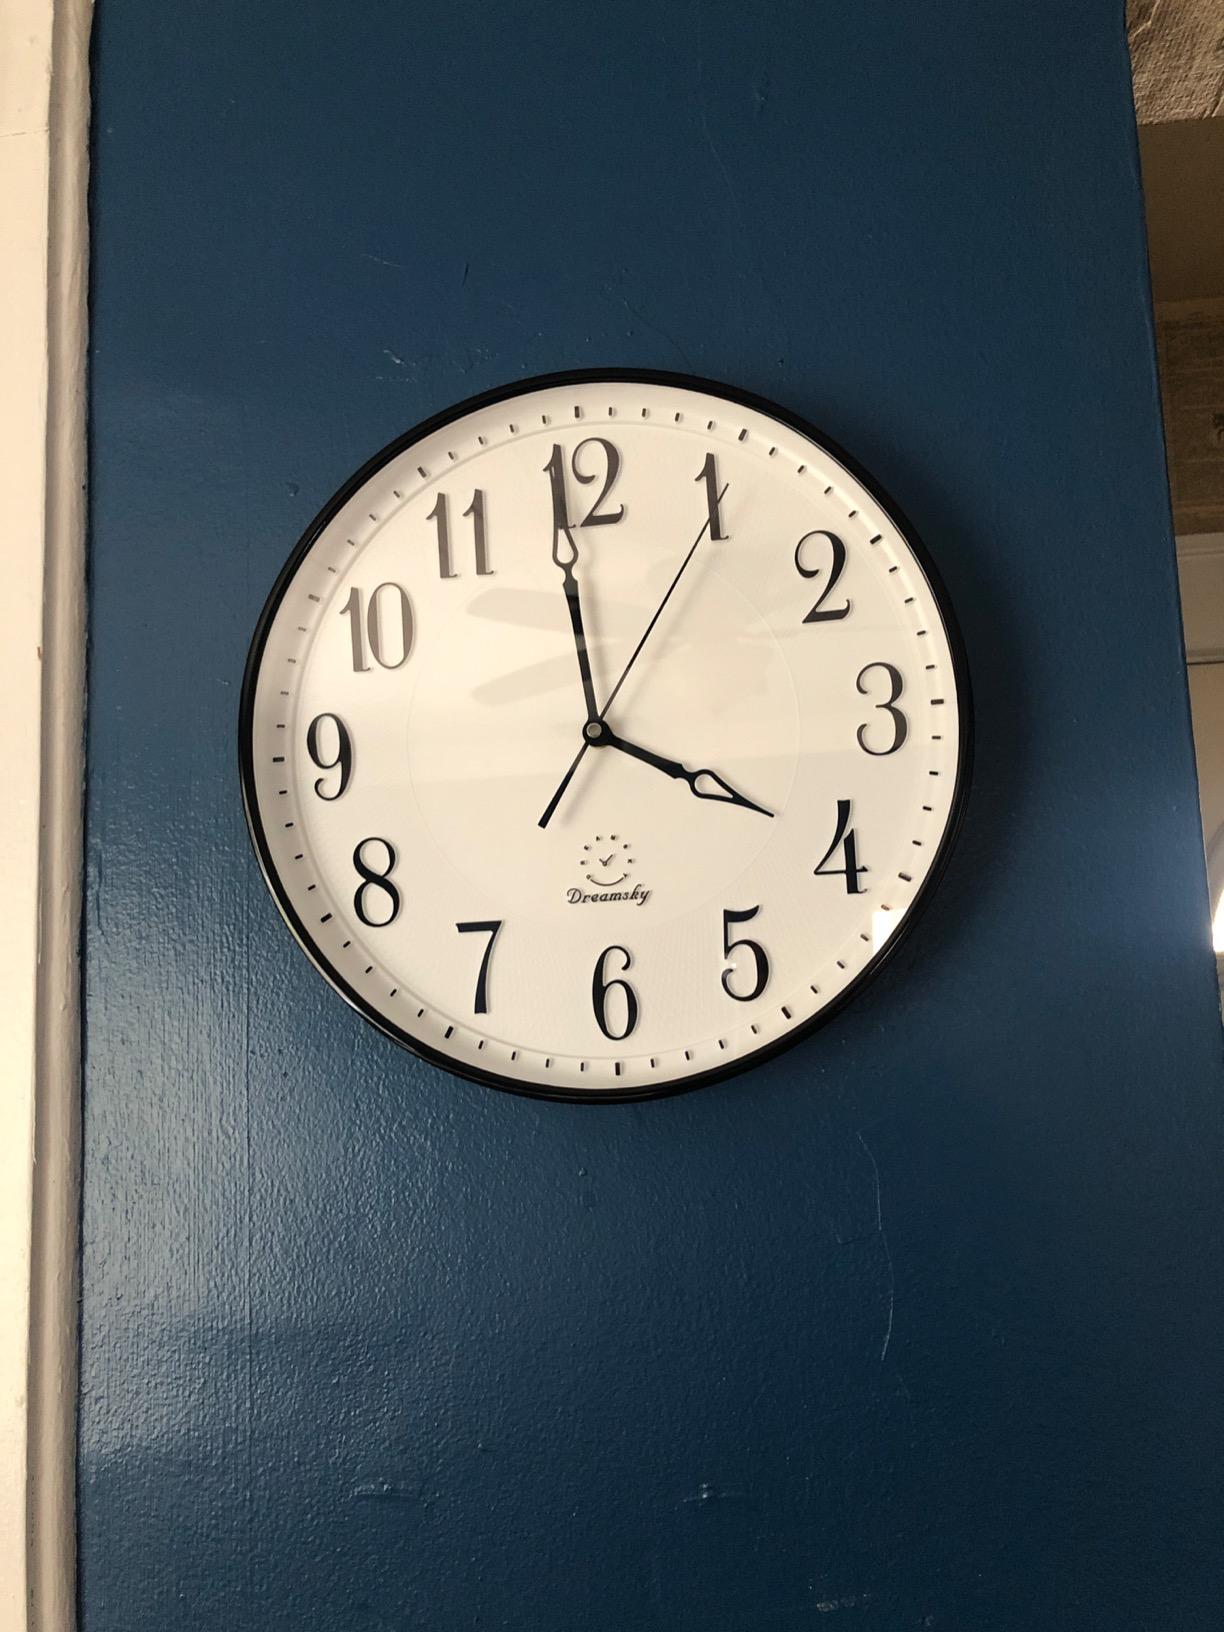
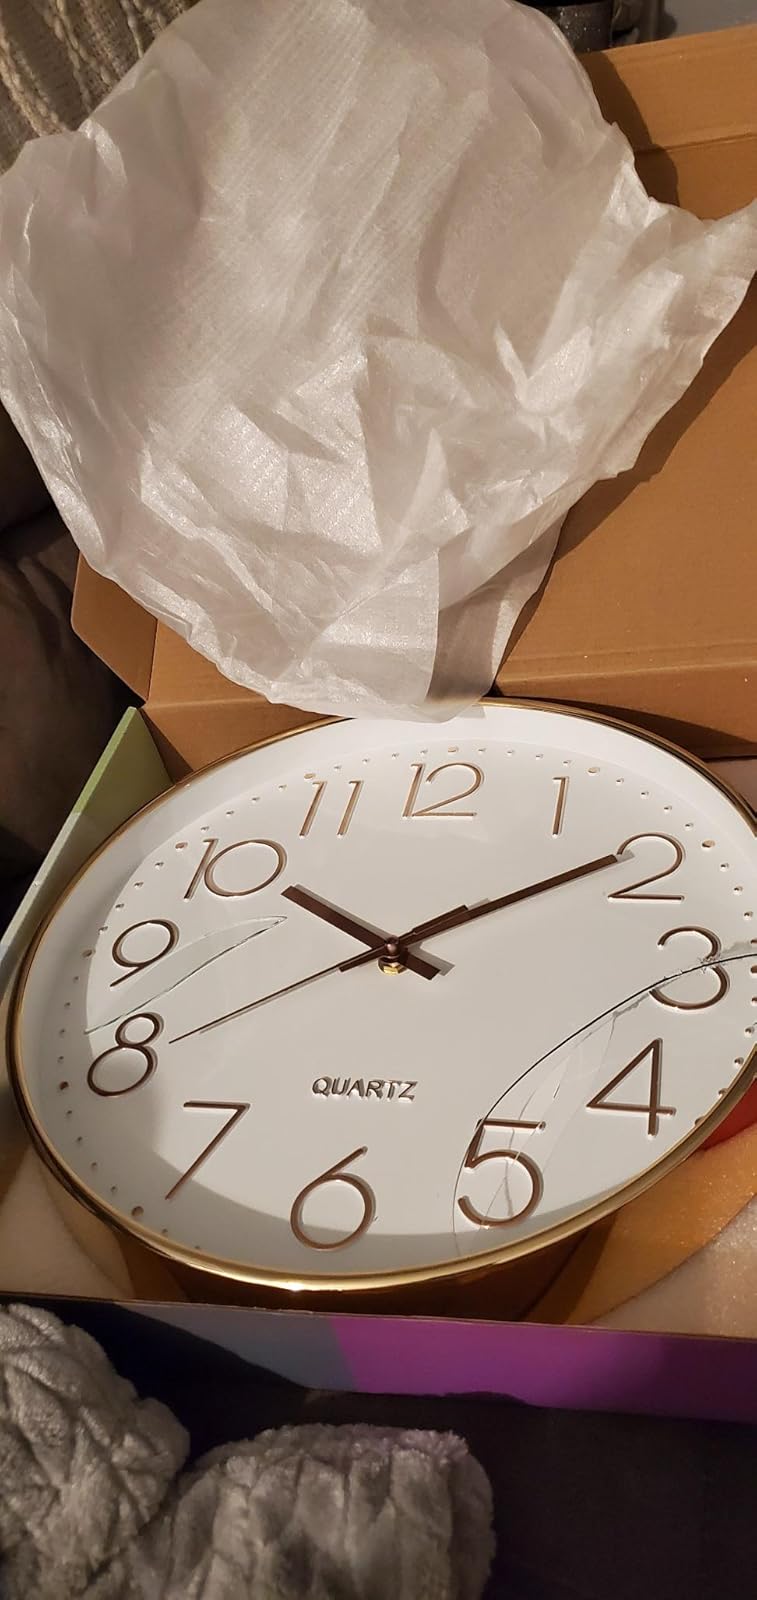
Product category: clock
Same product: no